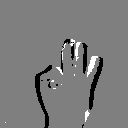
ASL letter: f